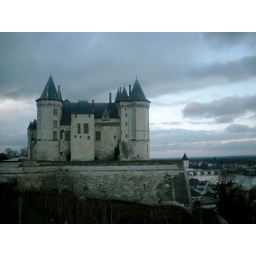
castle by the water